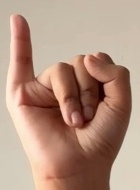
ASL sign: I